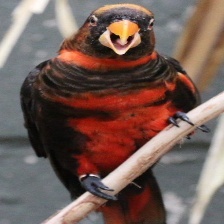
Species: DUSKY LORY
Scientific name: PSEUDEOS FUSCATA
ImageNet parent category: lorikeet